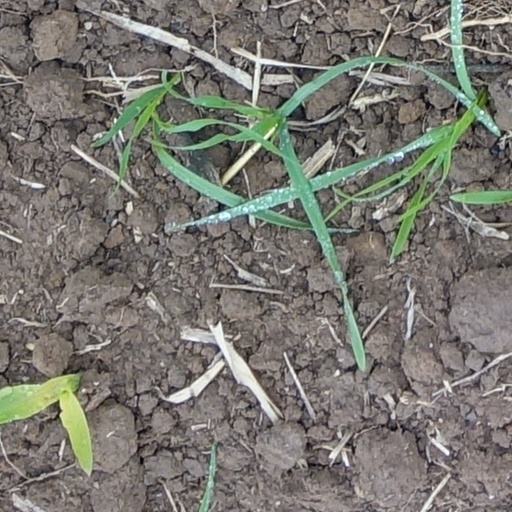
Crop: wheat